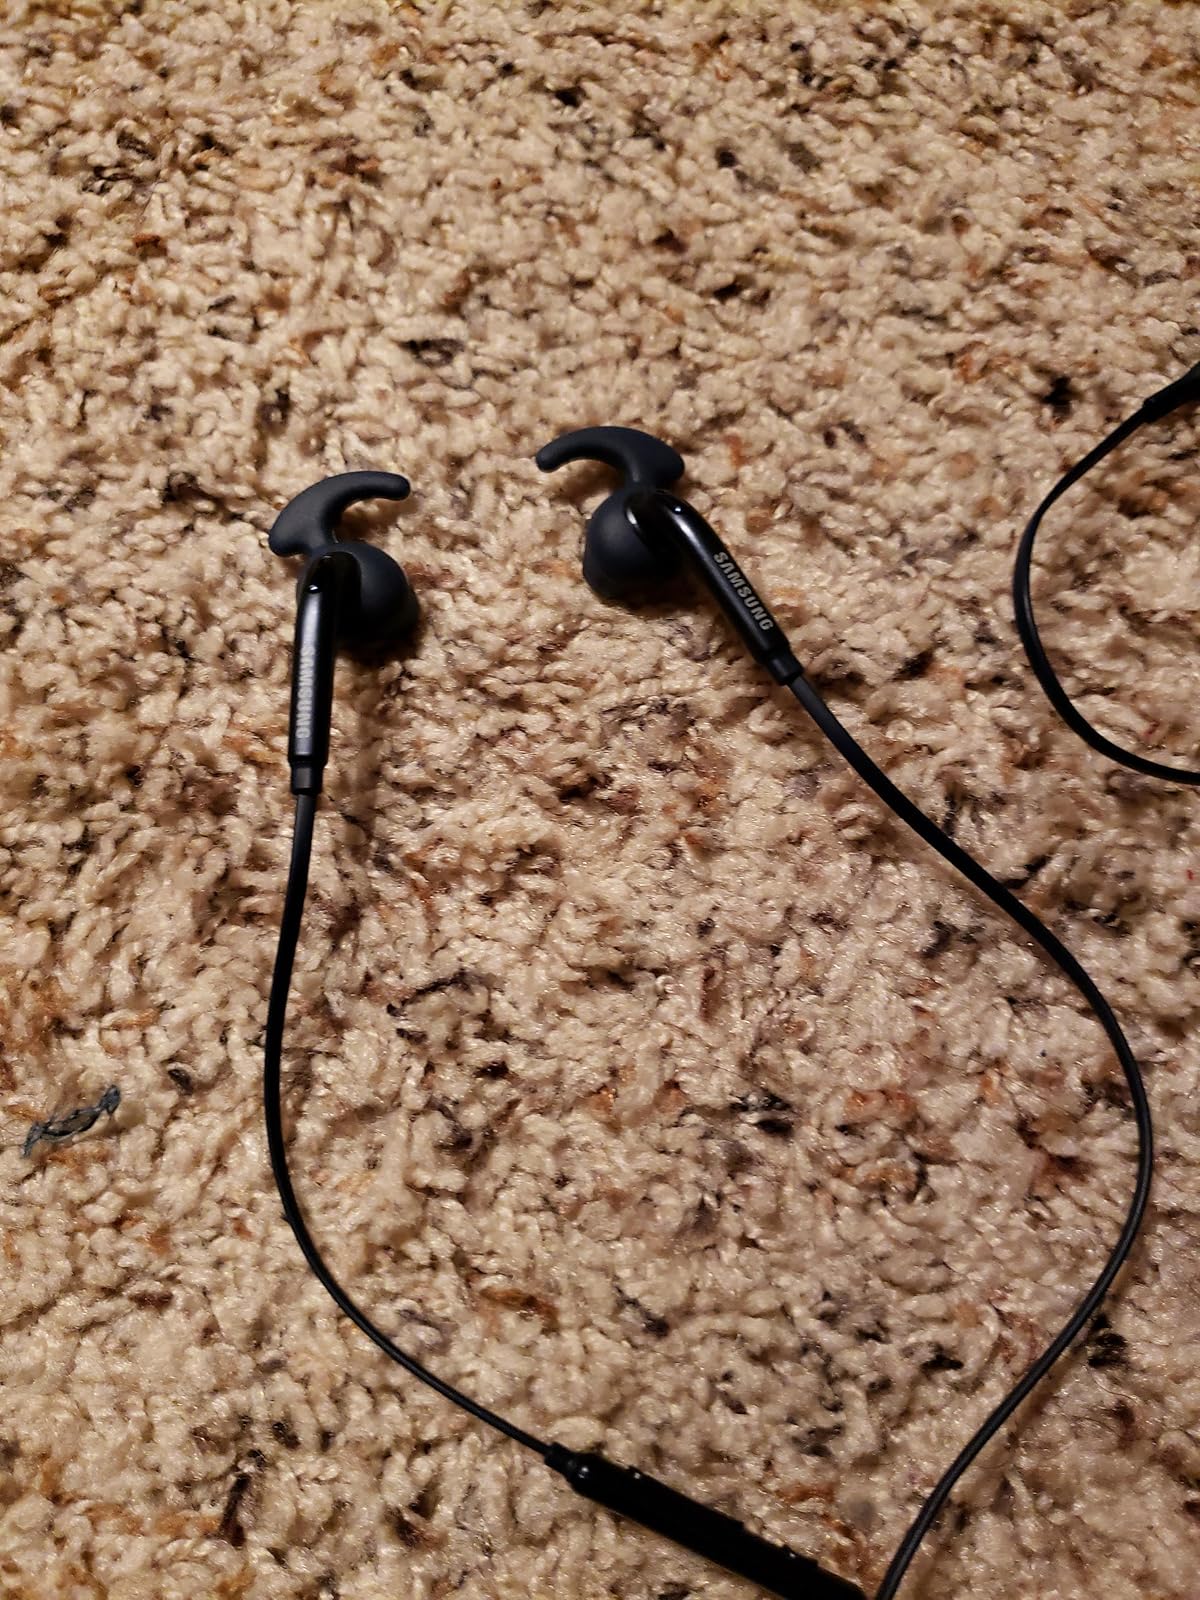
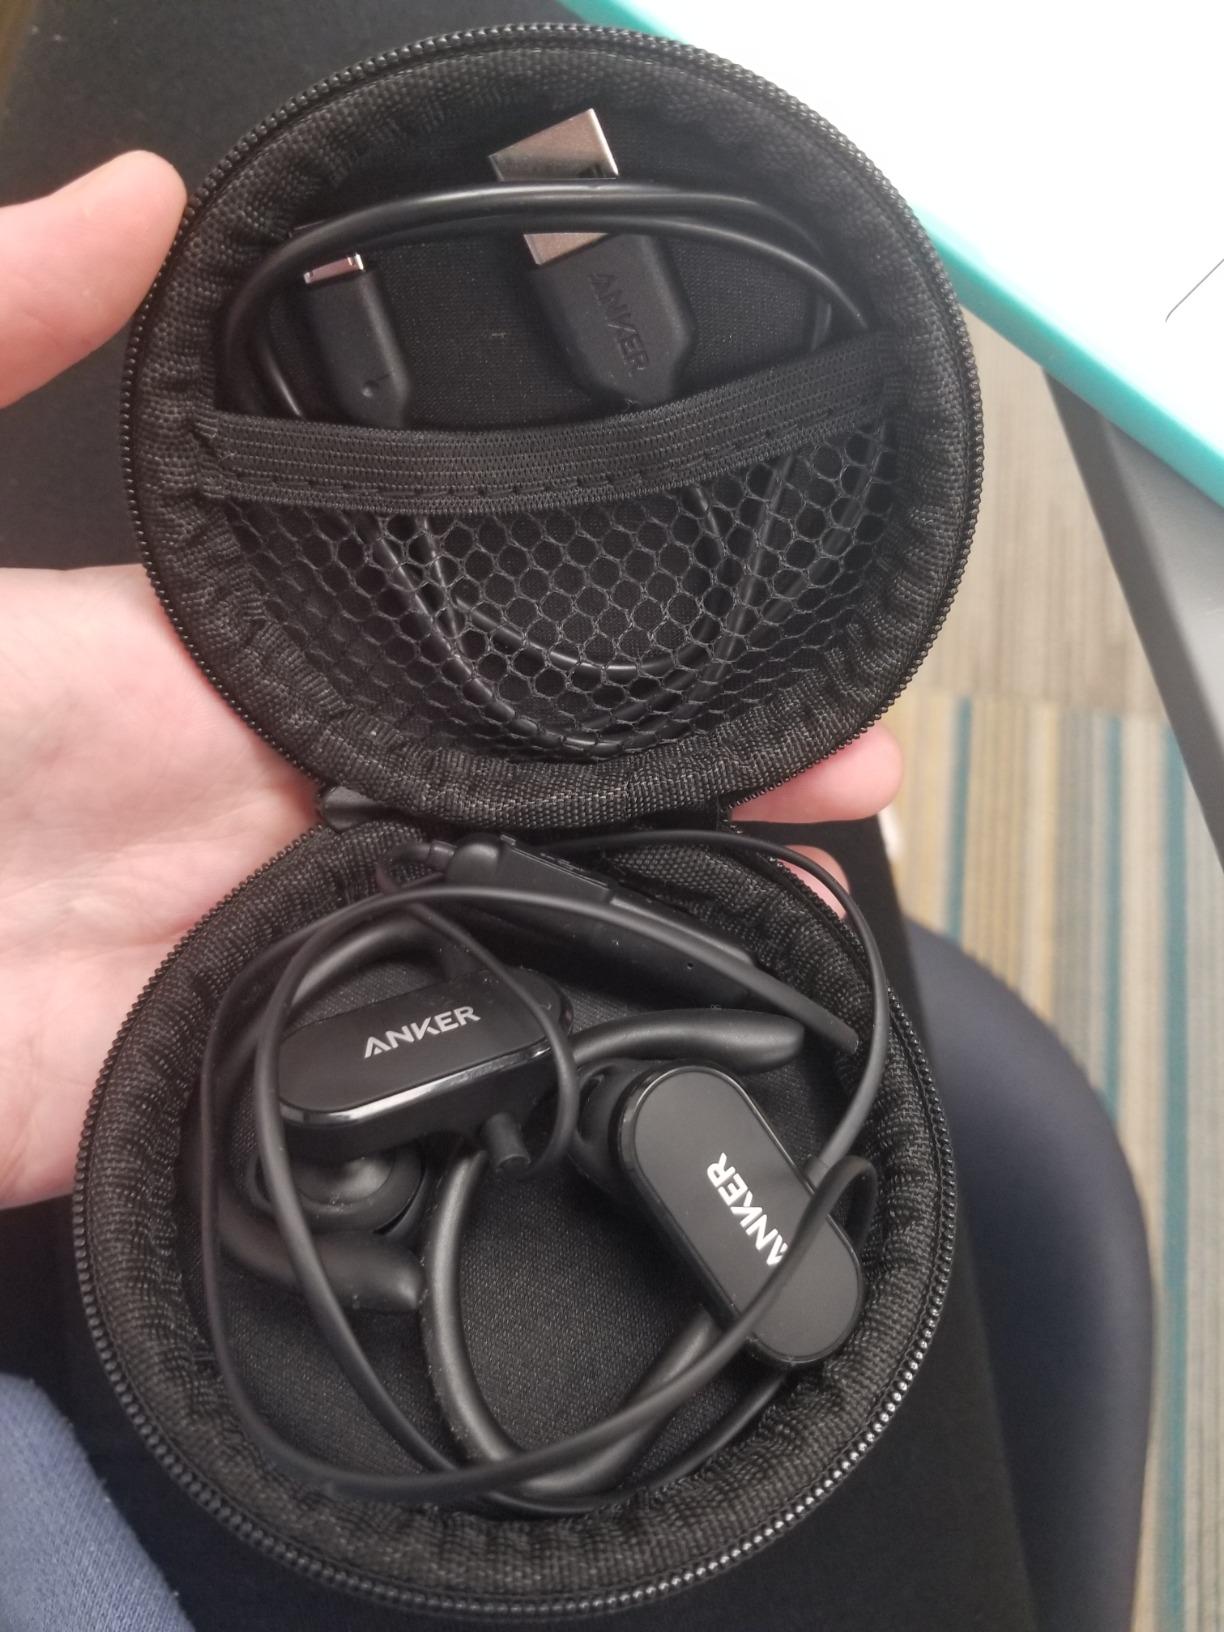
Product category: headphones
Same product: no